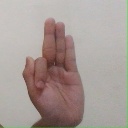
अक्षर: फ